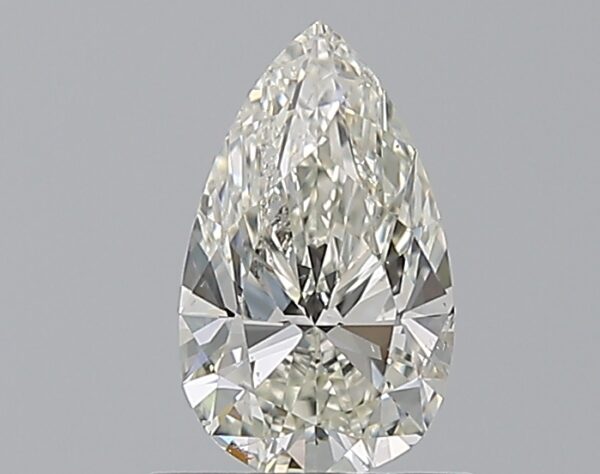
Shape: pear
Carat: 0.71
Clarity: SI1
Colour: J
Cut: EX
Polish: EX
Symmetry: VG
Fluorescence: F
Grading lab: GIA
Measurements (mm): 8.15 x 4.86 x 3